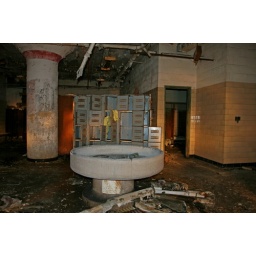
a hand washing sink in the dark passages of the oreo building